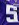
Number: 5